Combres

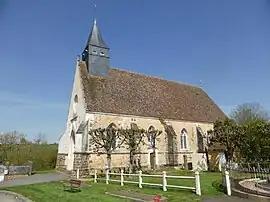
The church in Combres

Combres is a commune in the Eure-et-Loir department in northern France.